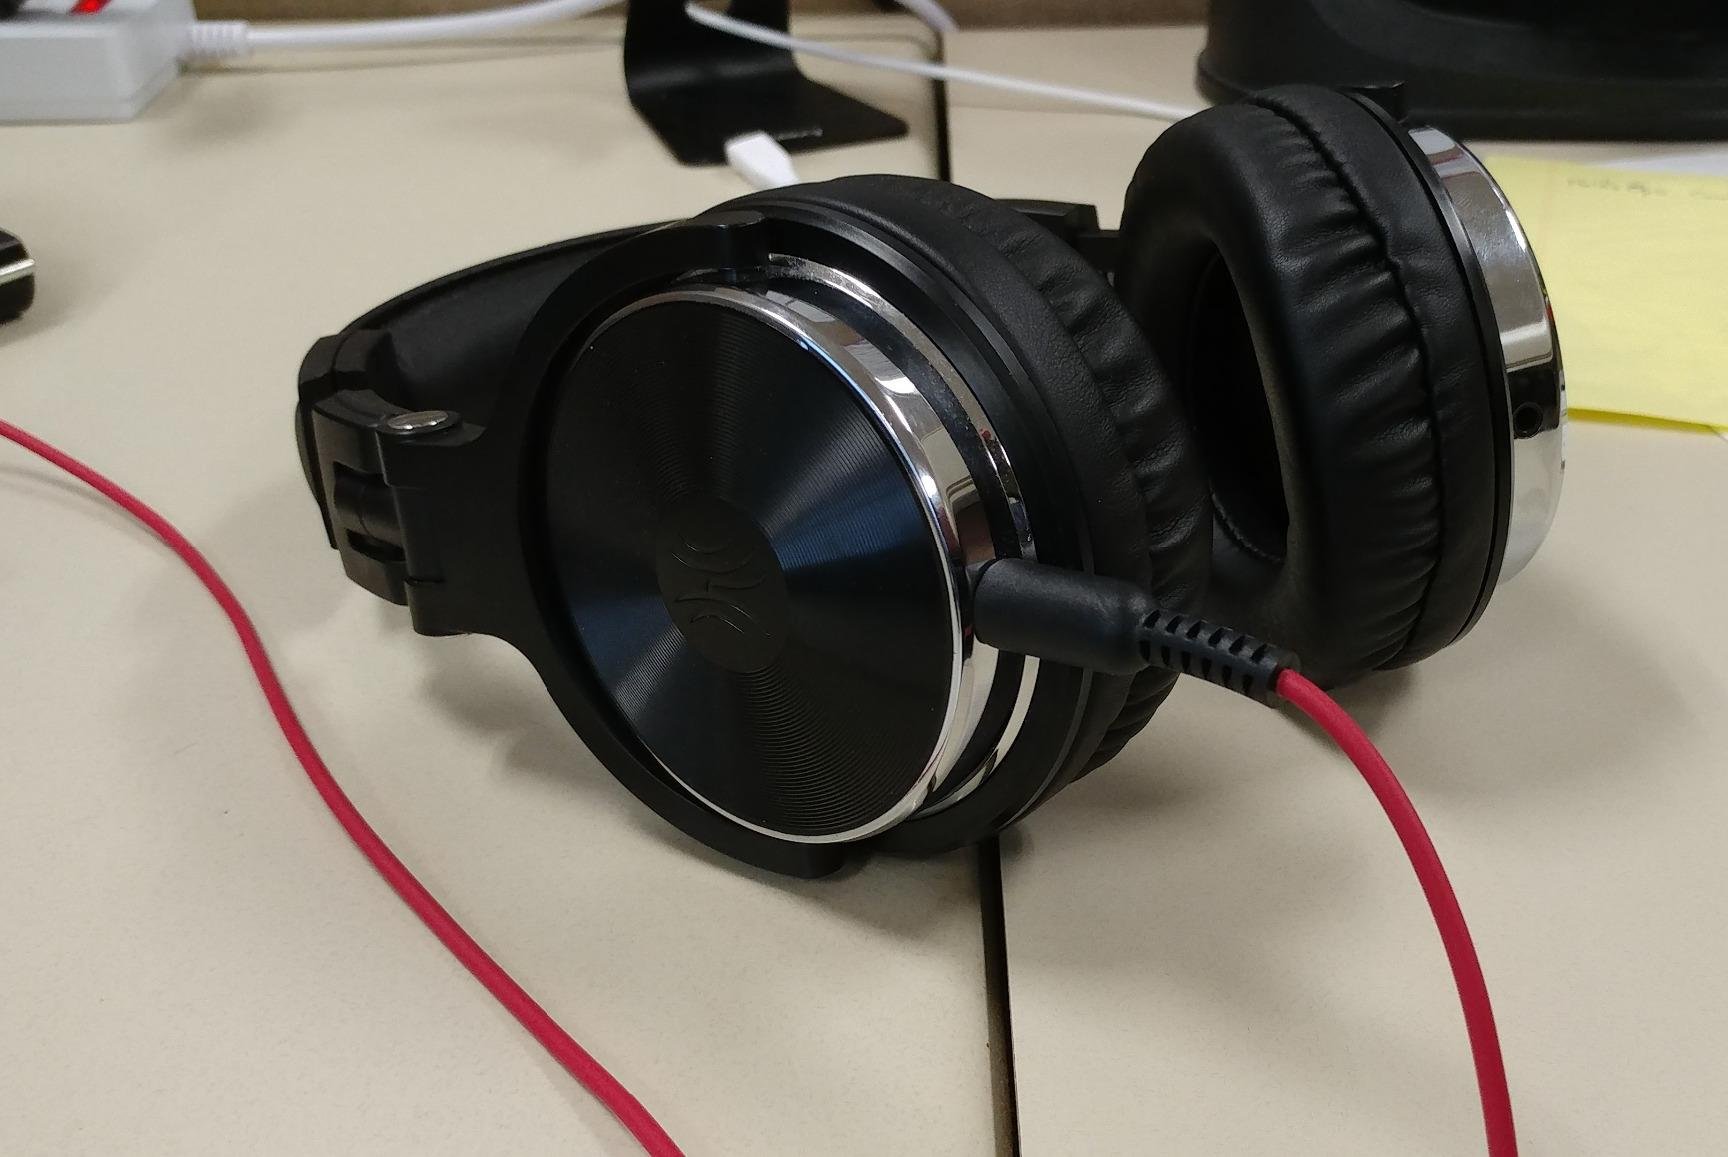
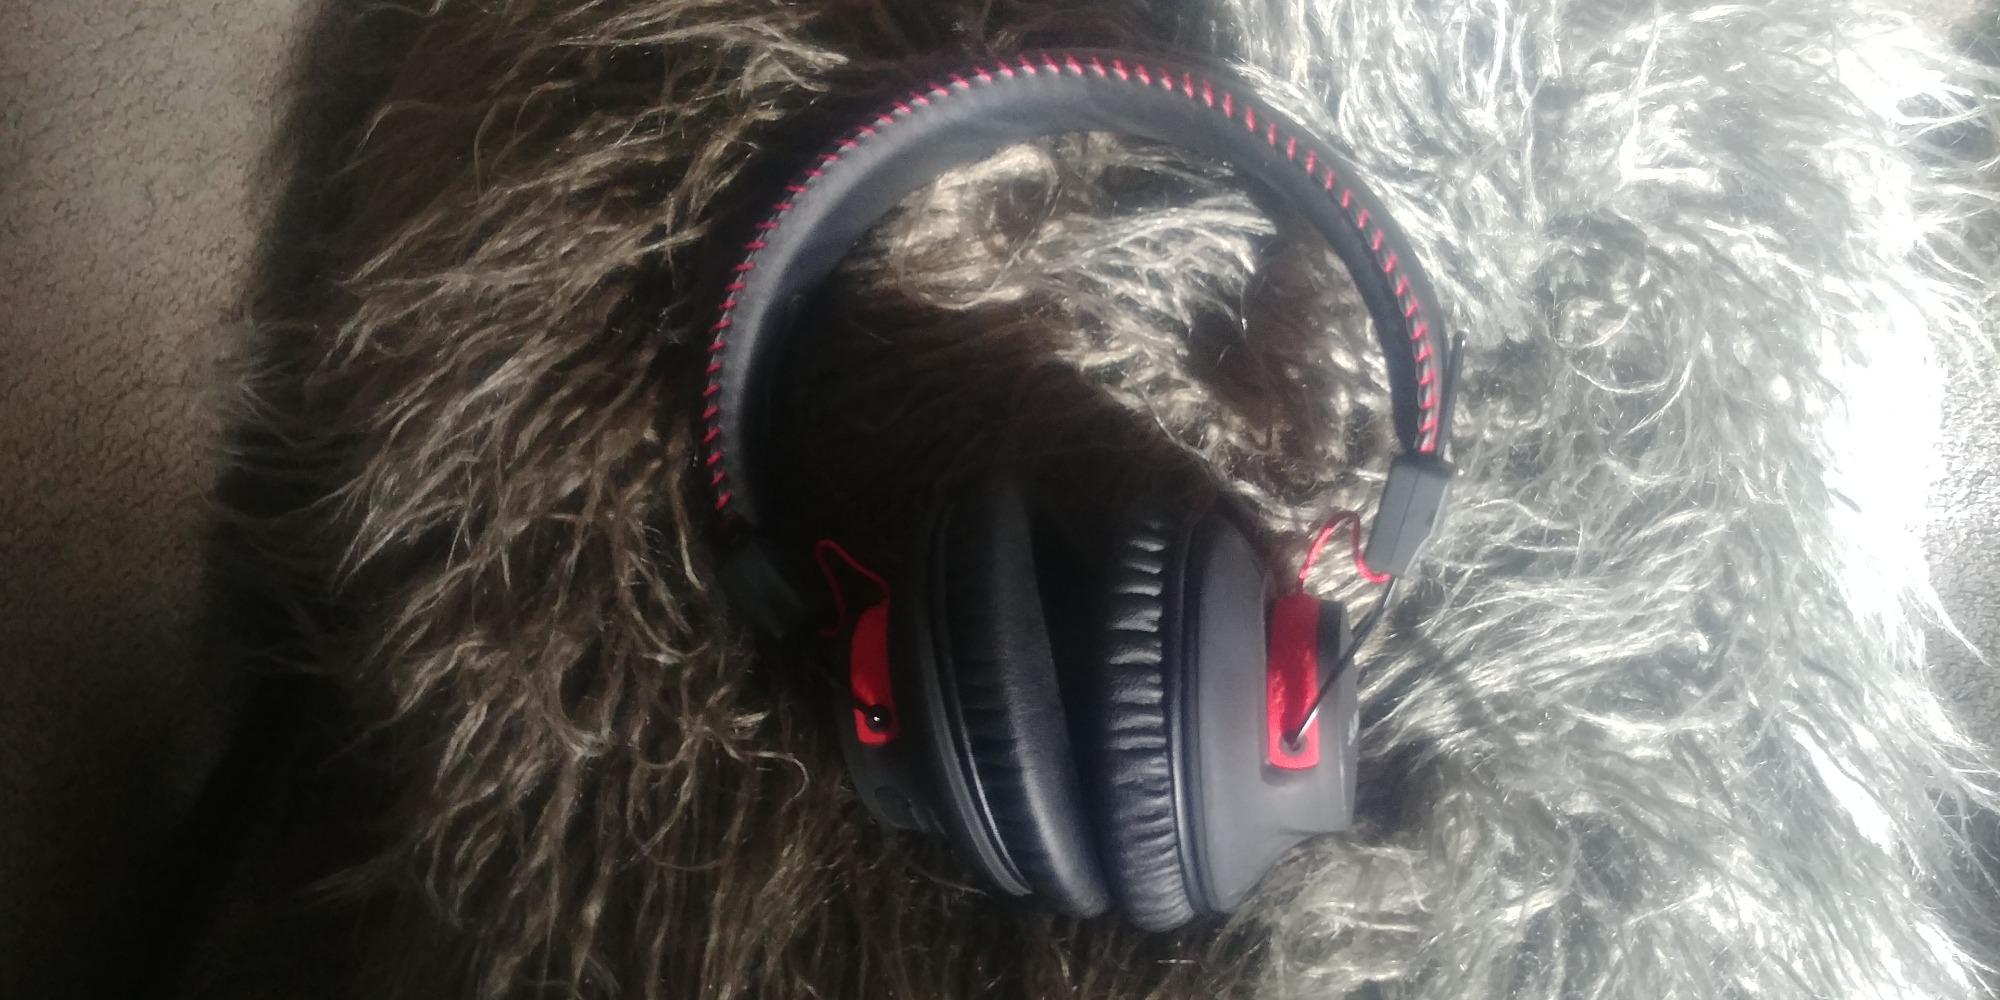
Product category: headphones
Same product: no